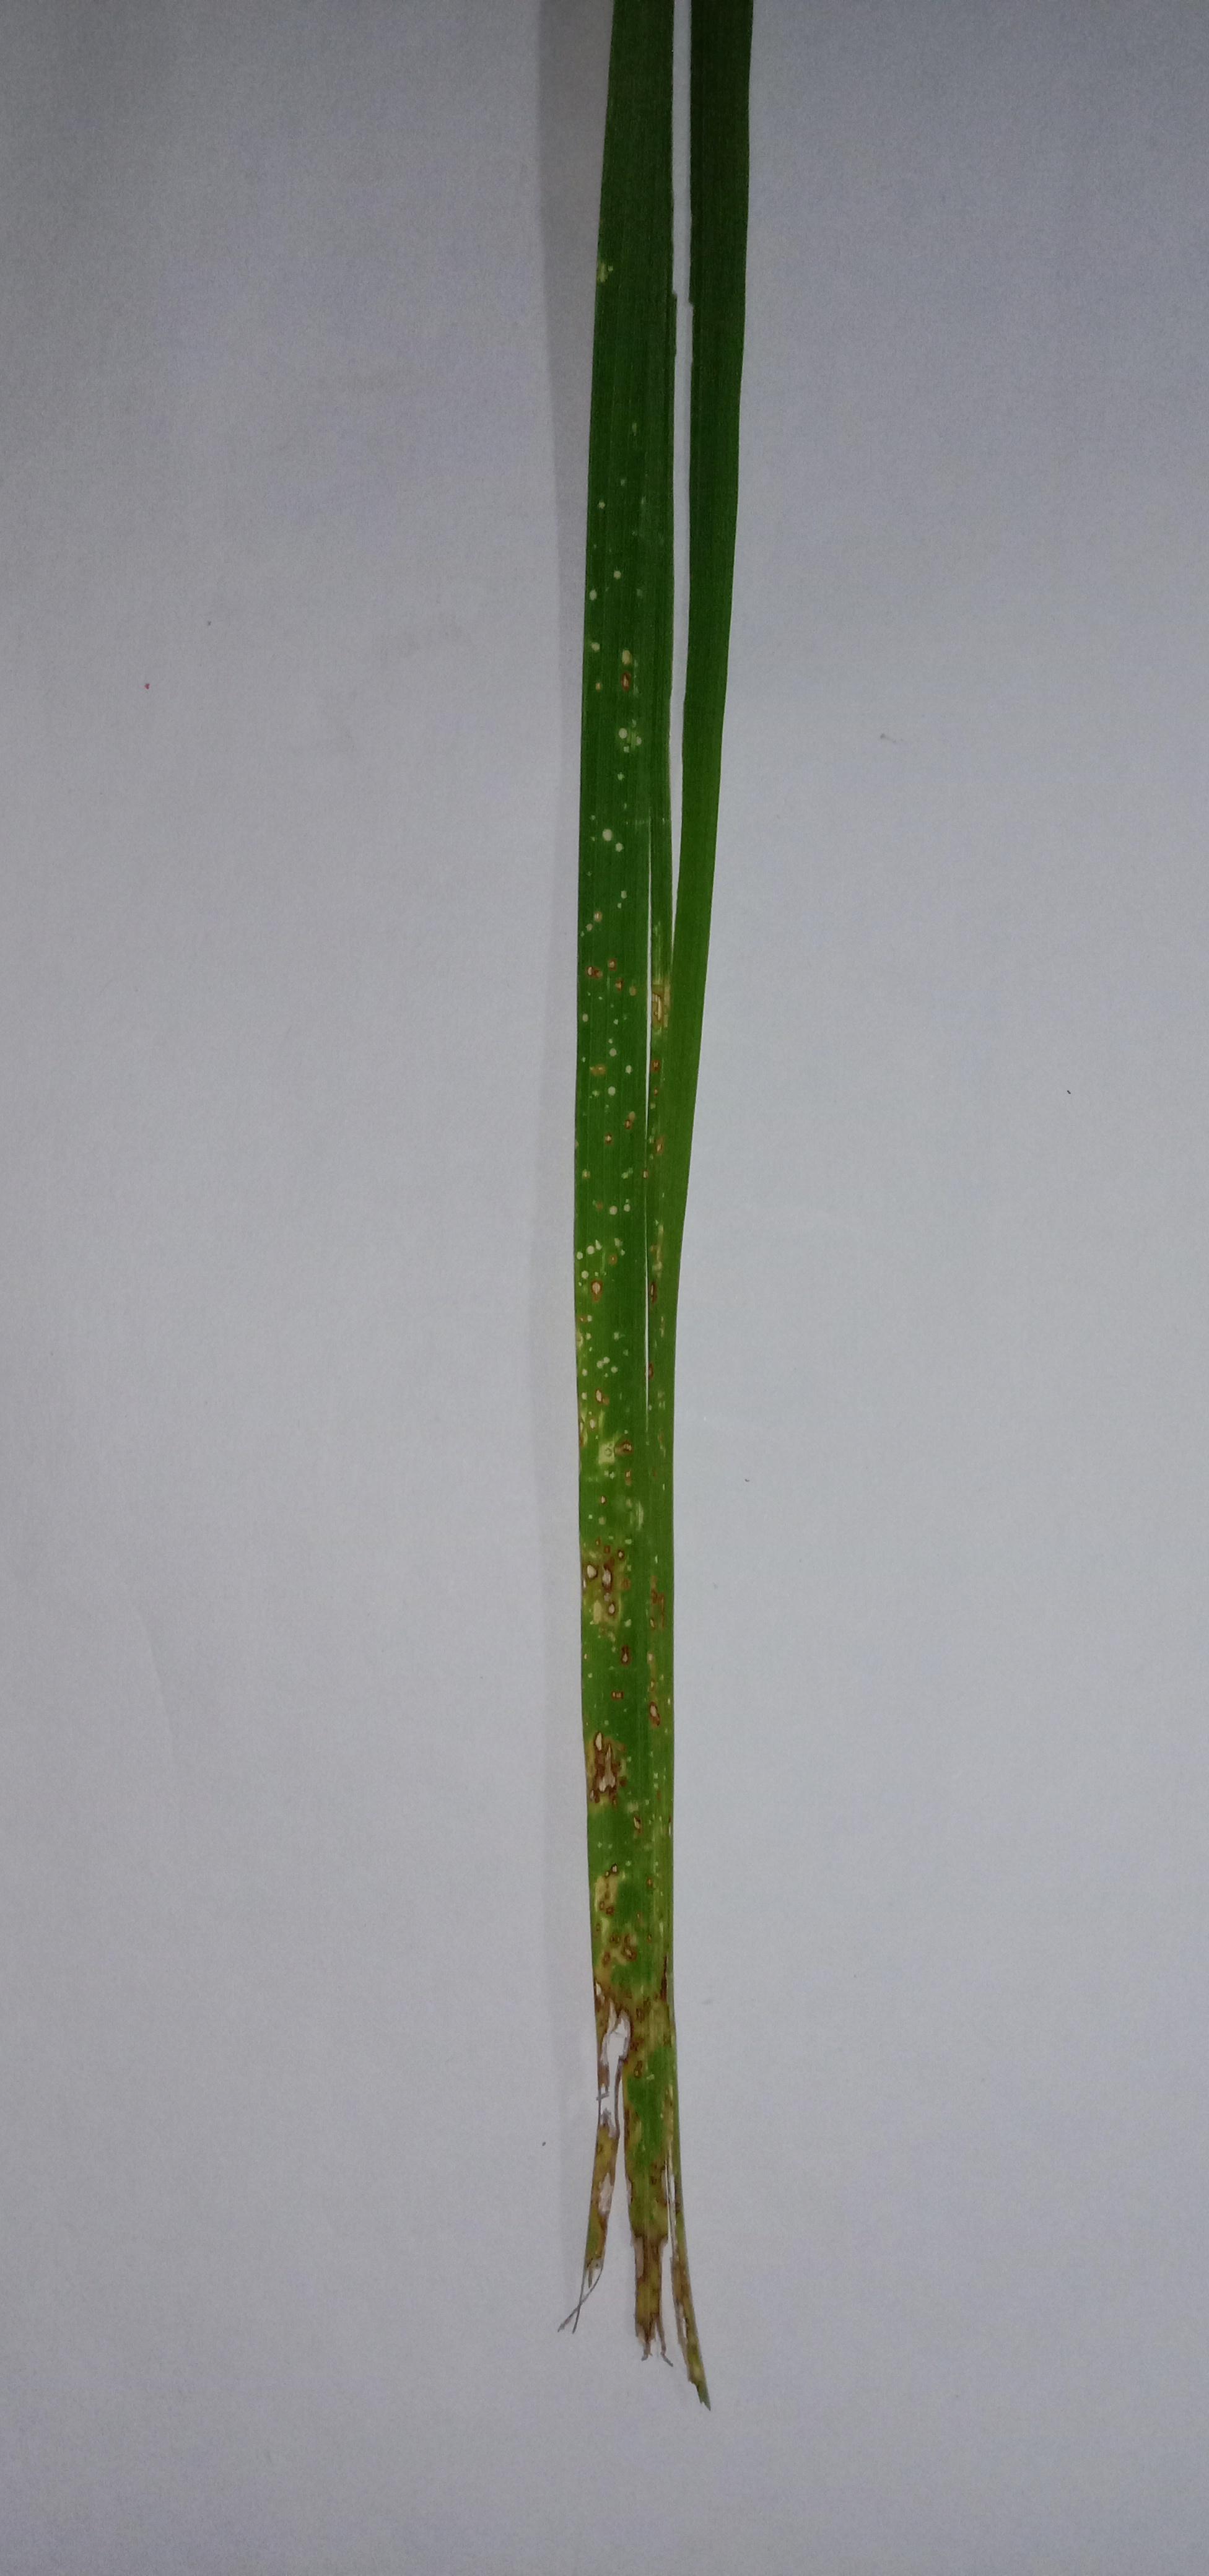
Label: Rice___Leaf_Blast